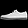
Label: Sneaker